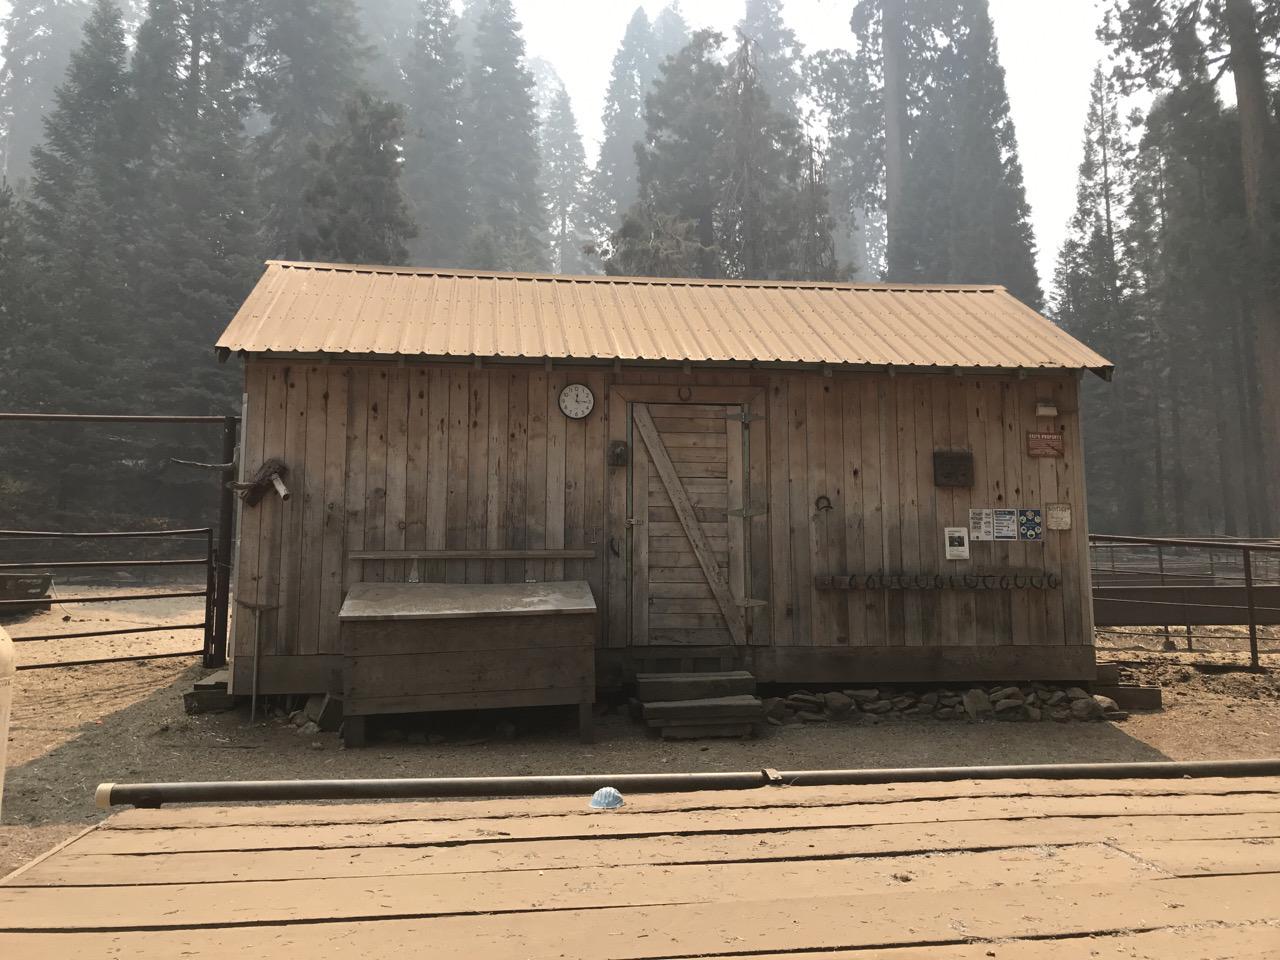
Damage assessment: no_damage